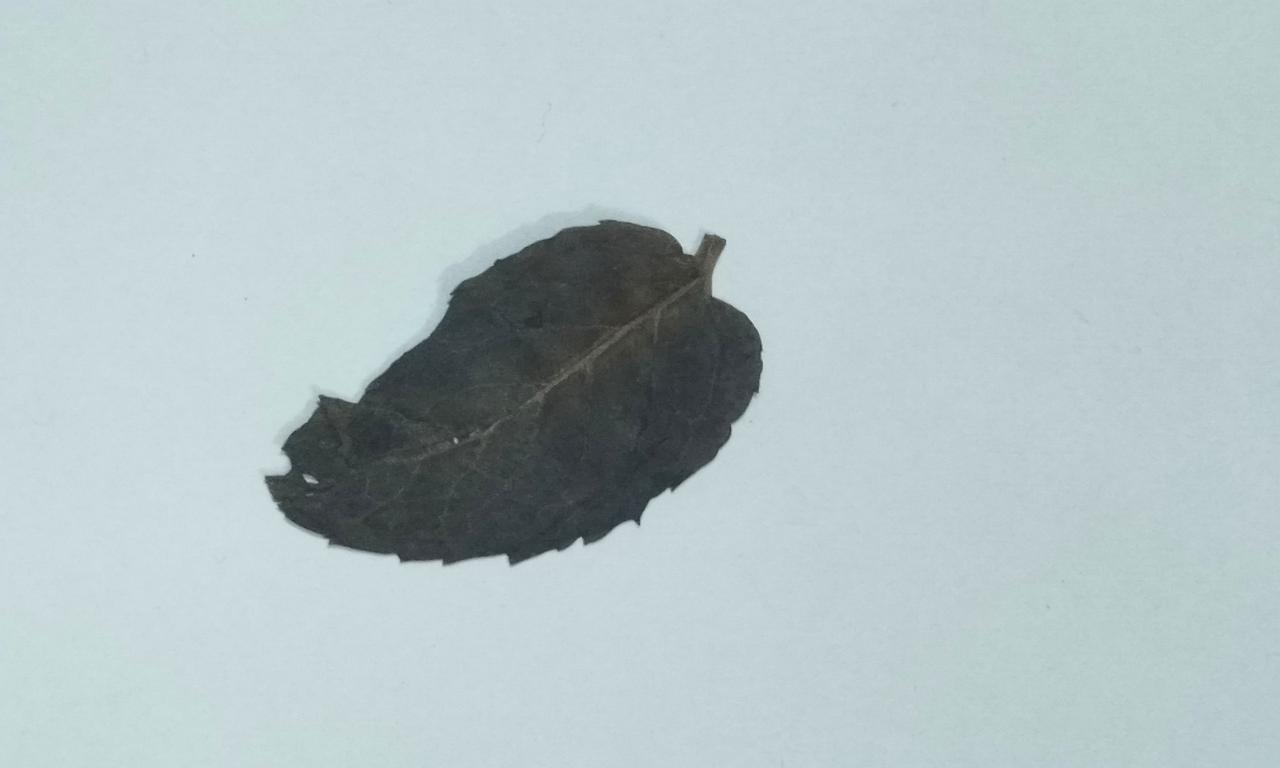
Label: Dried